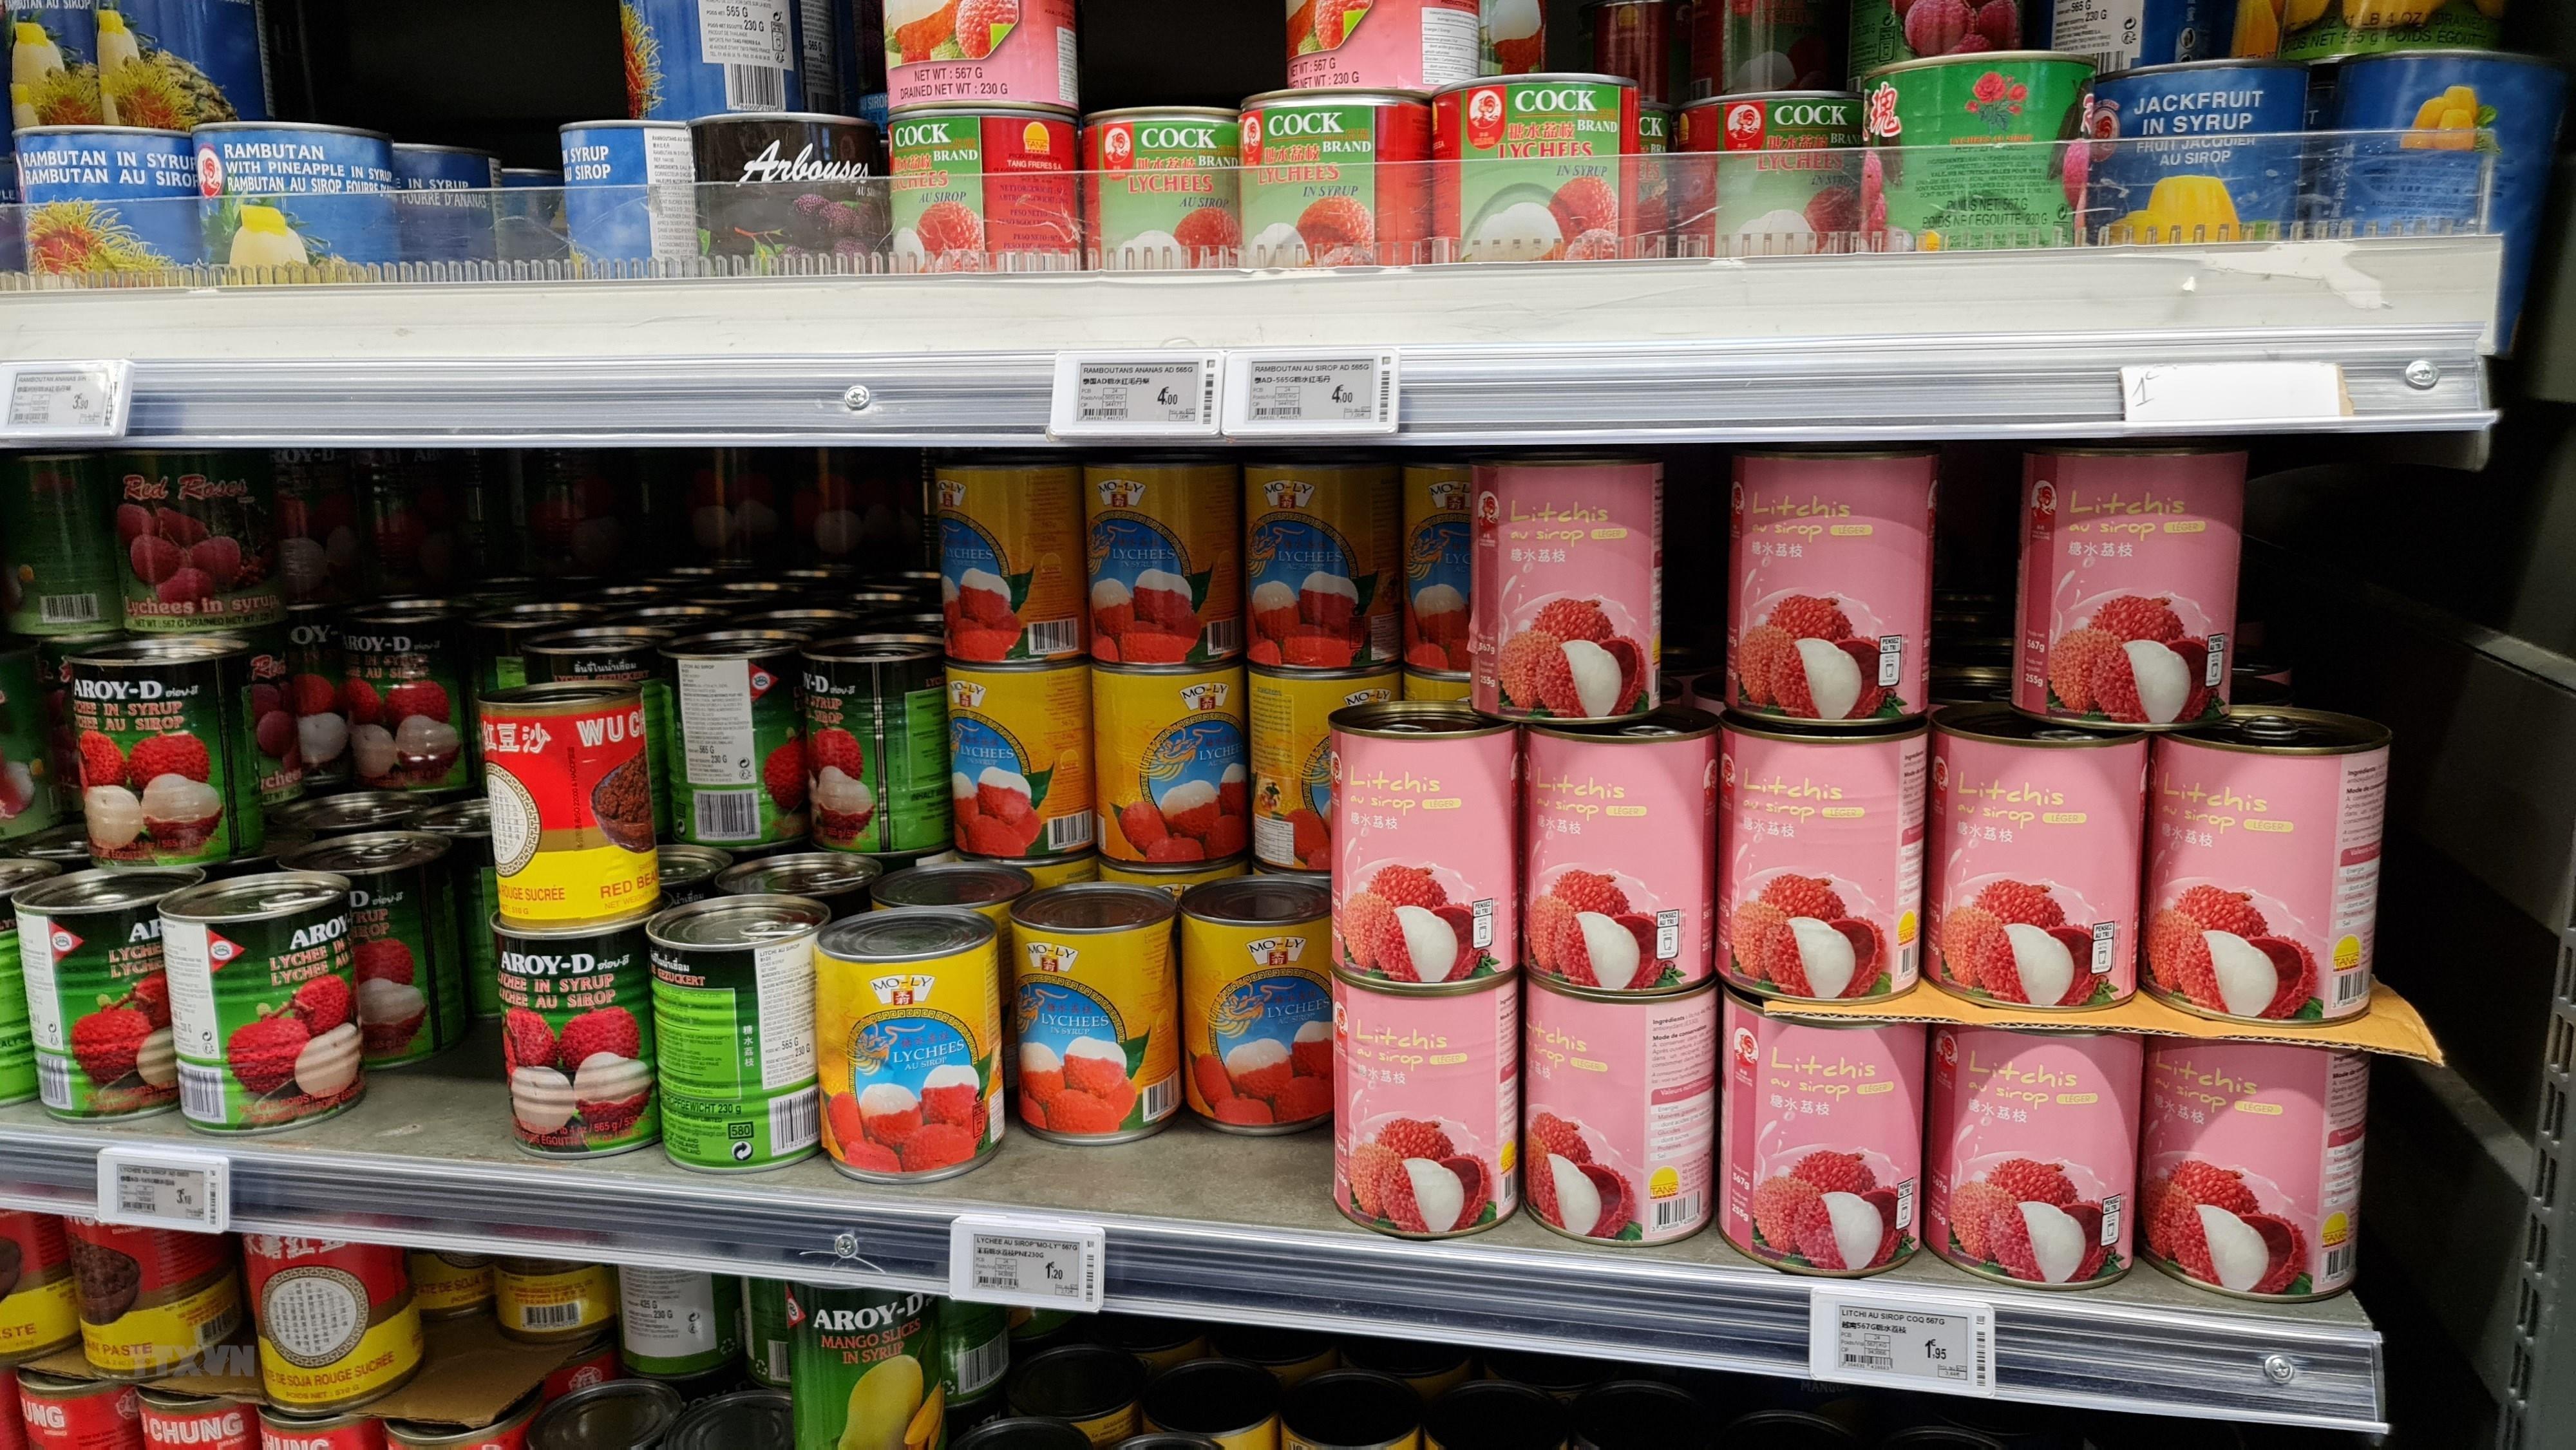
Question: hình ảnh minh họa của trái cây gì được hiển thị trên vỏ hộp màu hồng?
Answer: hình ảnh minh họa của trái vải được hiển thị trên vỏ hộp màu hồng